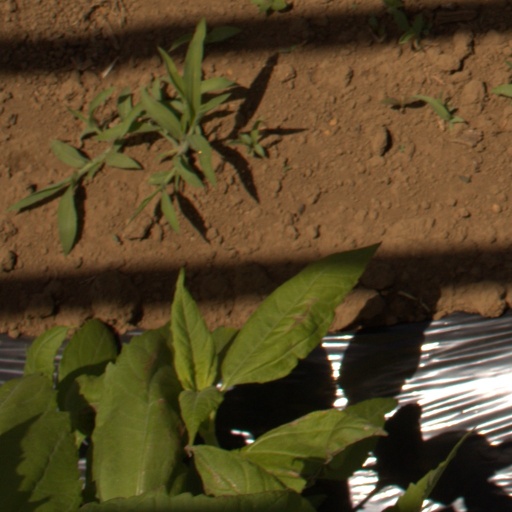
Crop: Jerusalem artichoke